Leeds

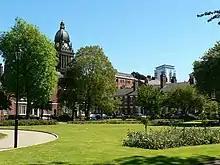
Sunny early-June 2006 day at Park Square

Leeds has the second highest population of any local authority district in the UK (after Birmingham), and the second greatest area of any English metropolitan district (after Doncaster), extending from east to west, and from north to south. The northern boundary follows the River Wharfe for several miles but crosses the river to include the part of Otley which lies north of the river. Over 65% of the Leeds district is green belt land and the city centre is less than twenty miles from the Yorkshire Dales National Park, which has some of the most spectacular scenery and countryside in the UK. Inner and southern areas of Leeds lie on a layer of coal measure sandstones. To the north parts are built on older sandstone and gritstones and to the east it extends into the magnesian limestone belt. The land use in the central areas of Leeds is overwhelmingly urban.